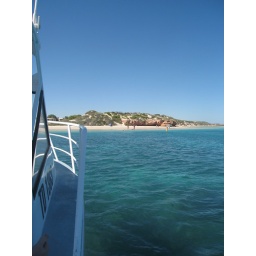
The beach and water in Coral Bay is so beautiful